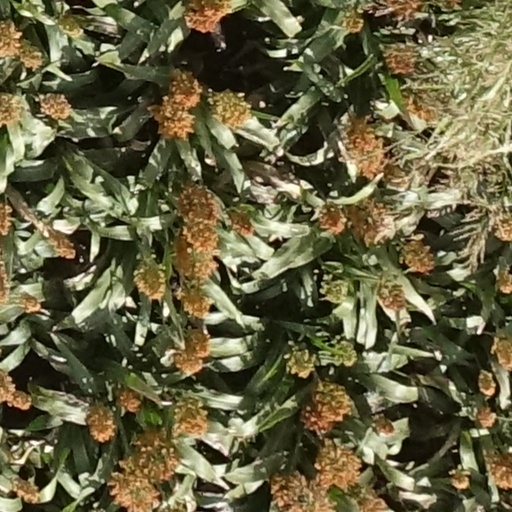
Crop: sorghum